Aurelianus (Gallo-Roman)

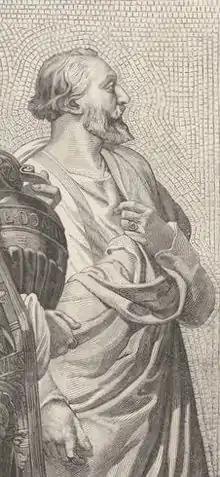
Nineteenth-century depiction of Aurelianus with the facial features of Léon Gambetta

Aurelianus was a Gallo-Roman statesman, commander and magnate in the late 5th-century Gaul. He was also a duke of Melun, but most importantly, the chief advisor of Clovis I.